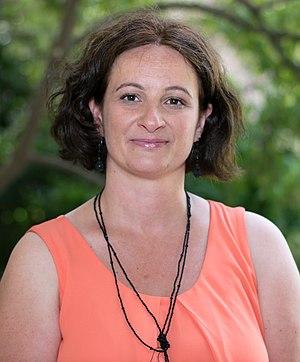
Jennifer de Temmerman dans le jardin des Quatres Colonnes du Palais Bourbon durant la première semaine parlementaire de la XVe législature de la Cinquième République française (Paris, France).
Le groupe Écologie démocratie solidarité est un groupe parlementaire de l'Assemblée nationale française.